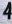
Number: 4